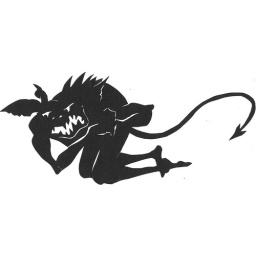
Cut from black paper to represent the shadows in my story. Originally this hung from a chandelier.